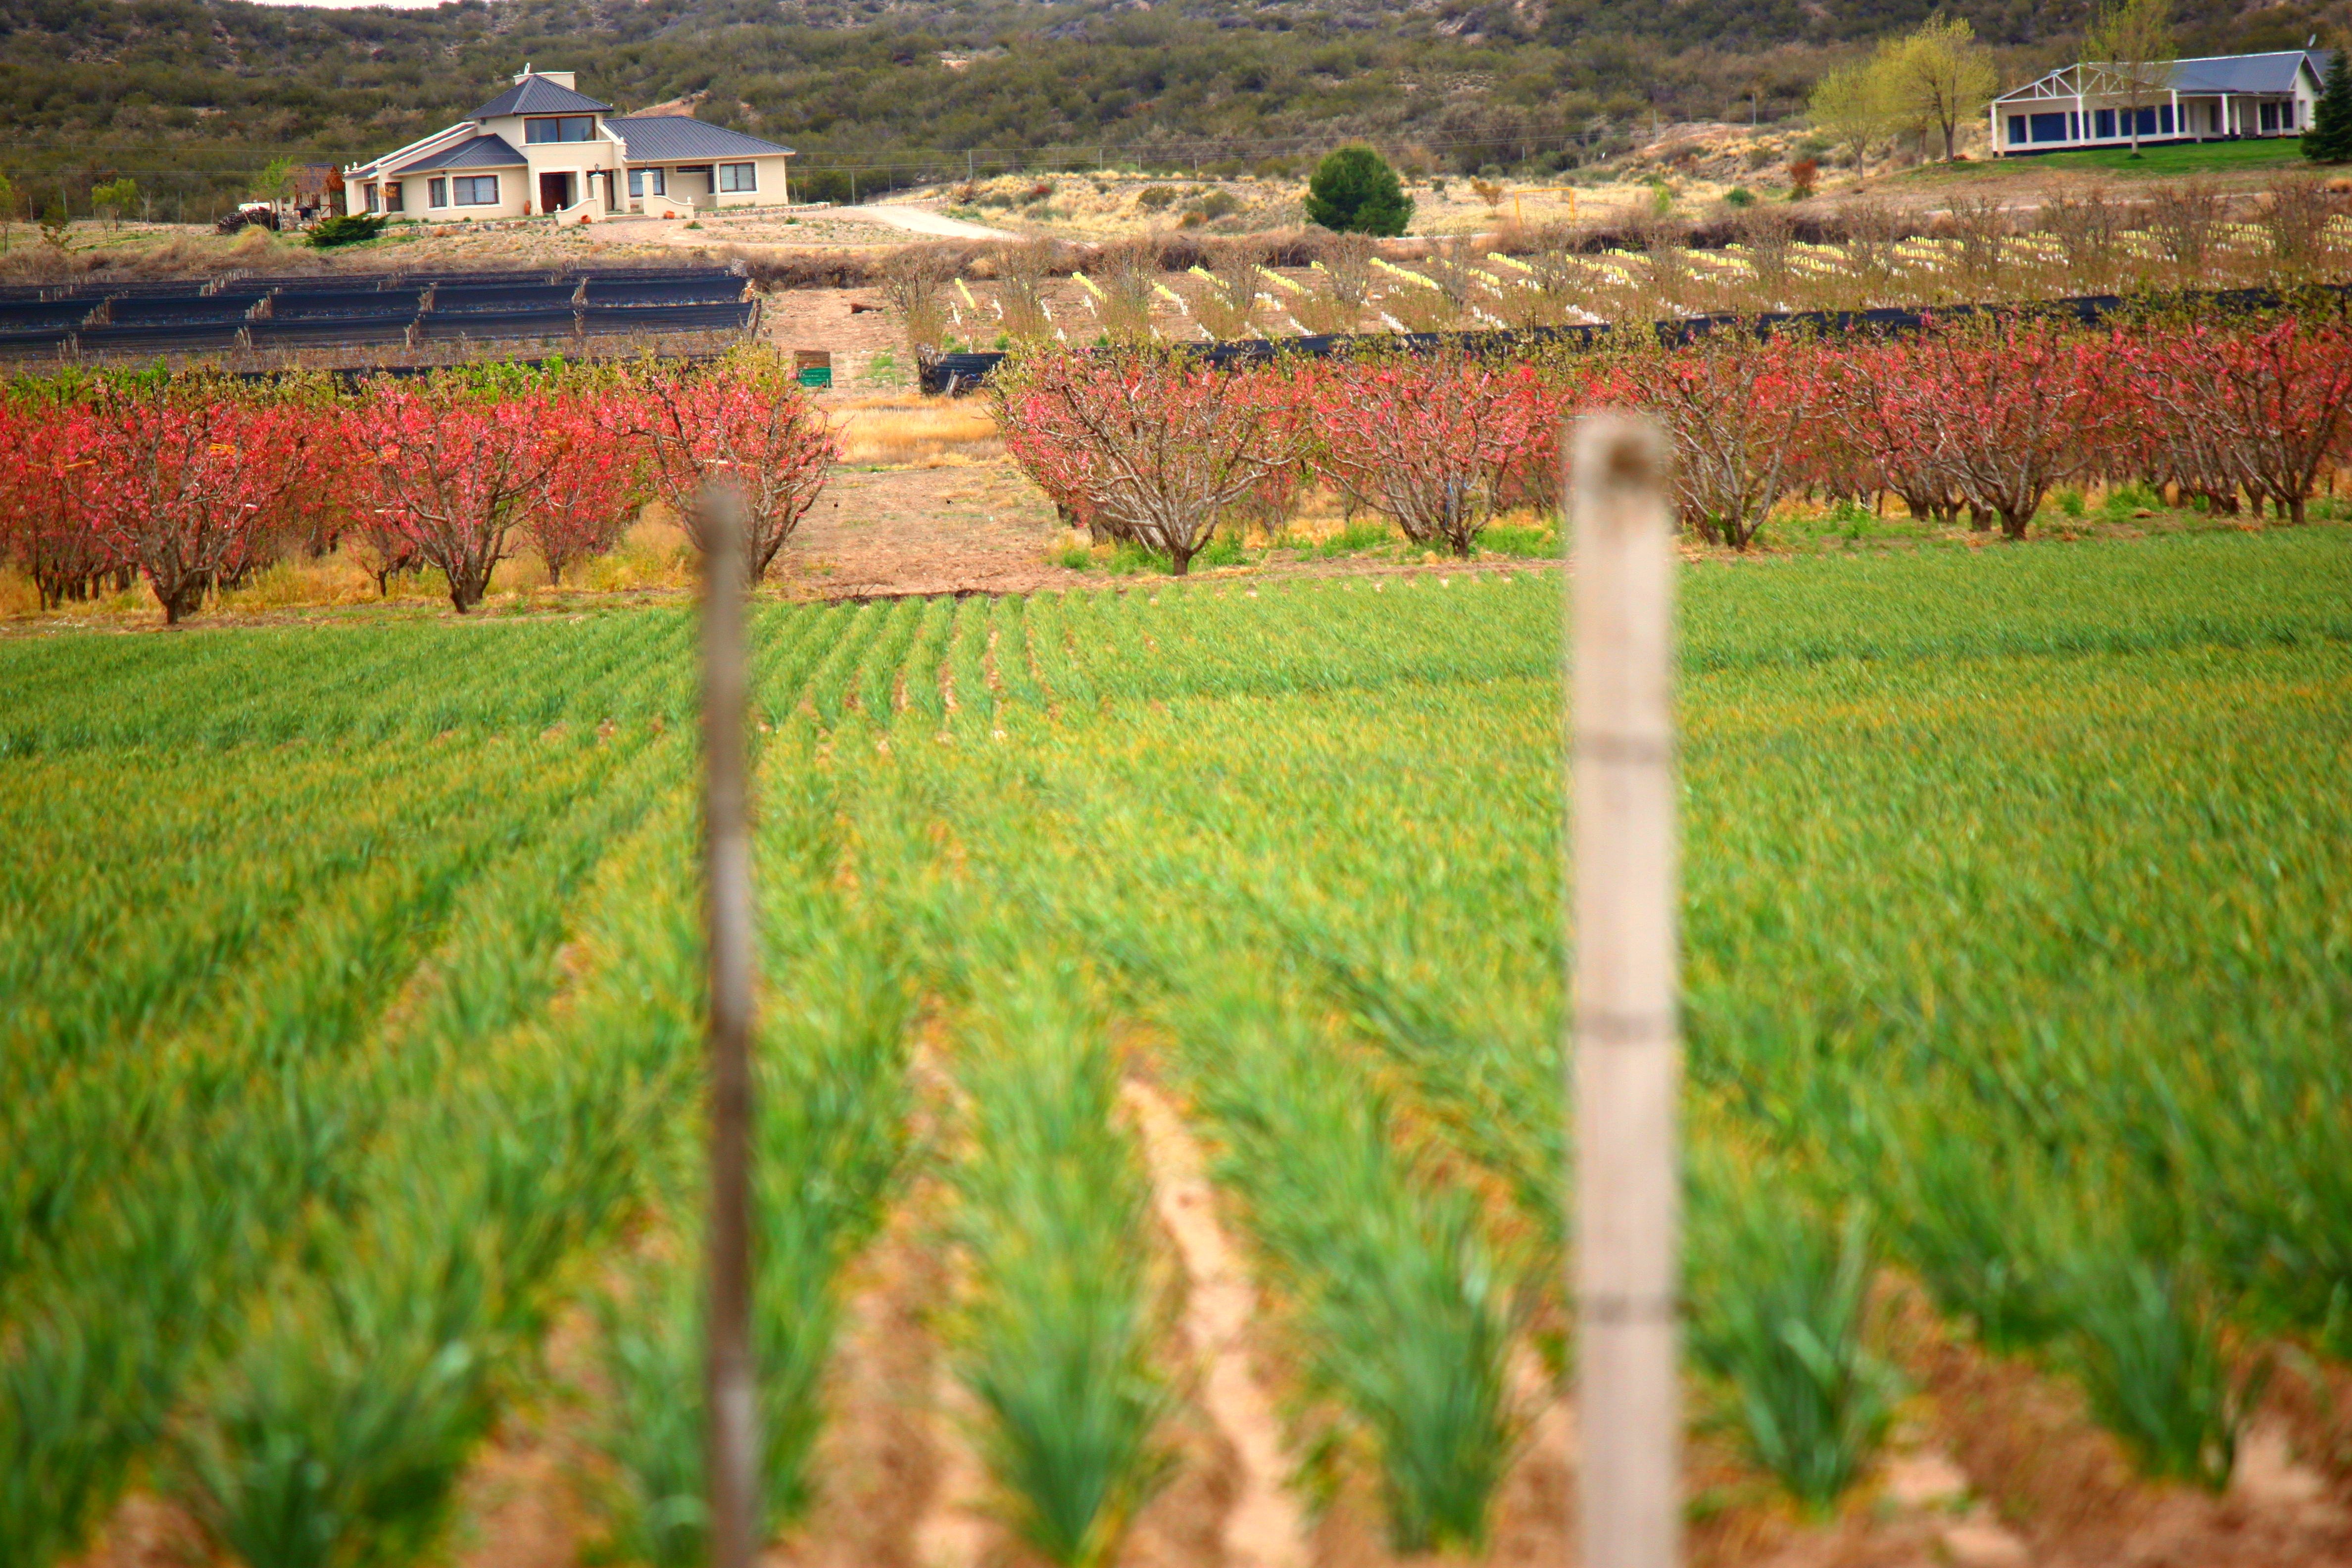
work, landscape, grass, plant, vineyard, field, farm, lawn, meadow, prairie, flower, crop, soil, agriculture, plants, earth, shrub, crops, plantation, rural area, paddy field, grass family